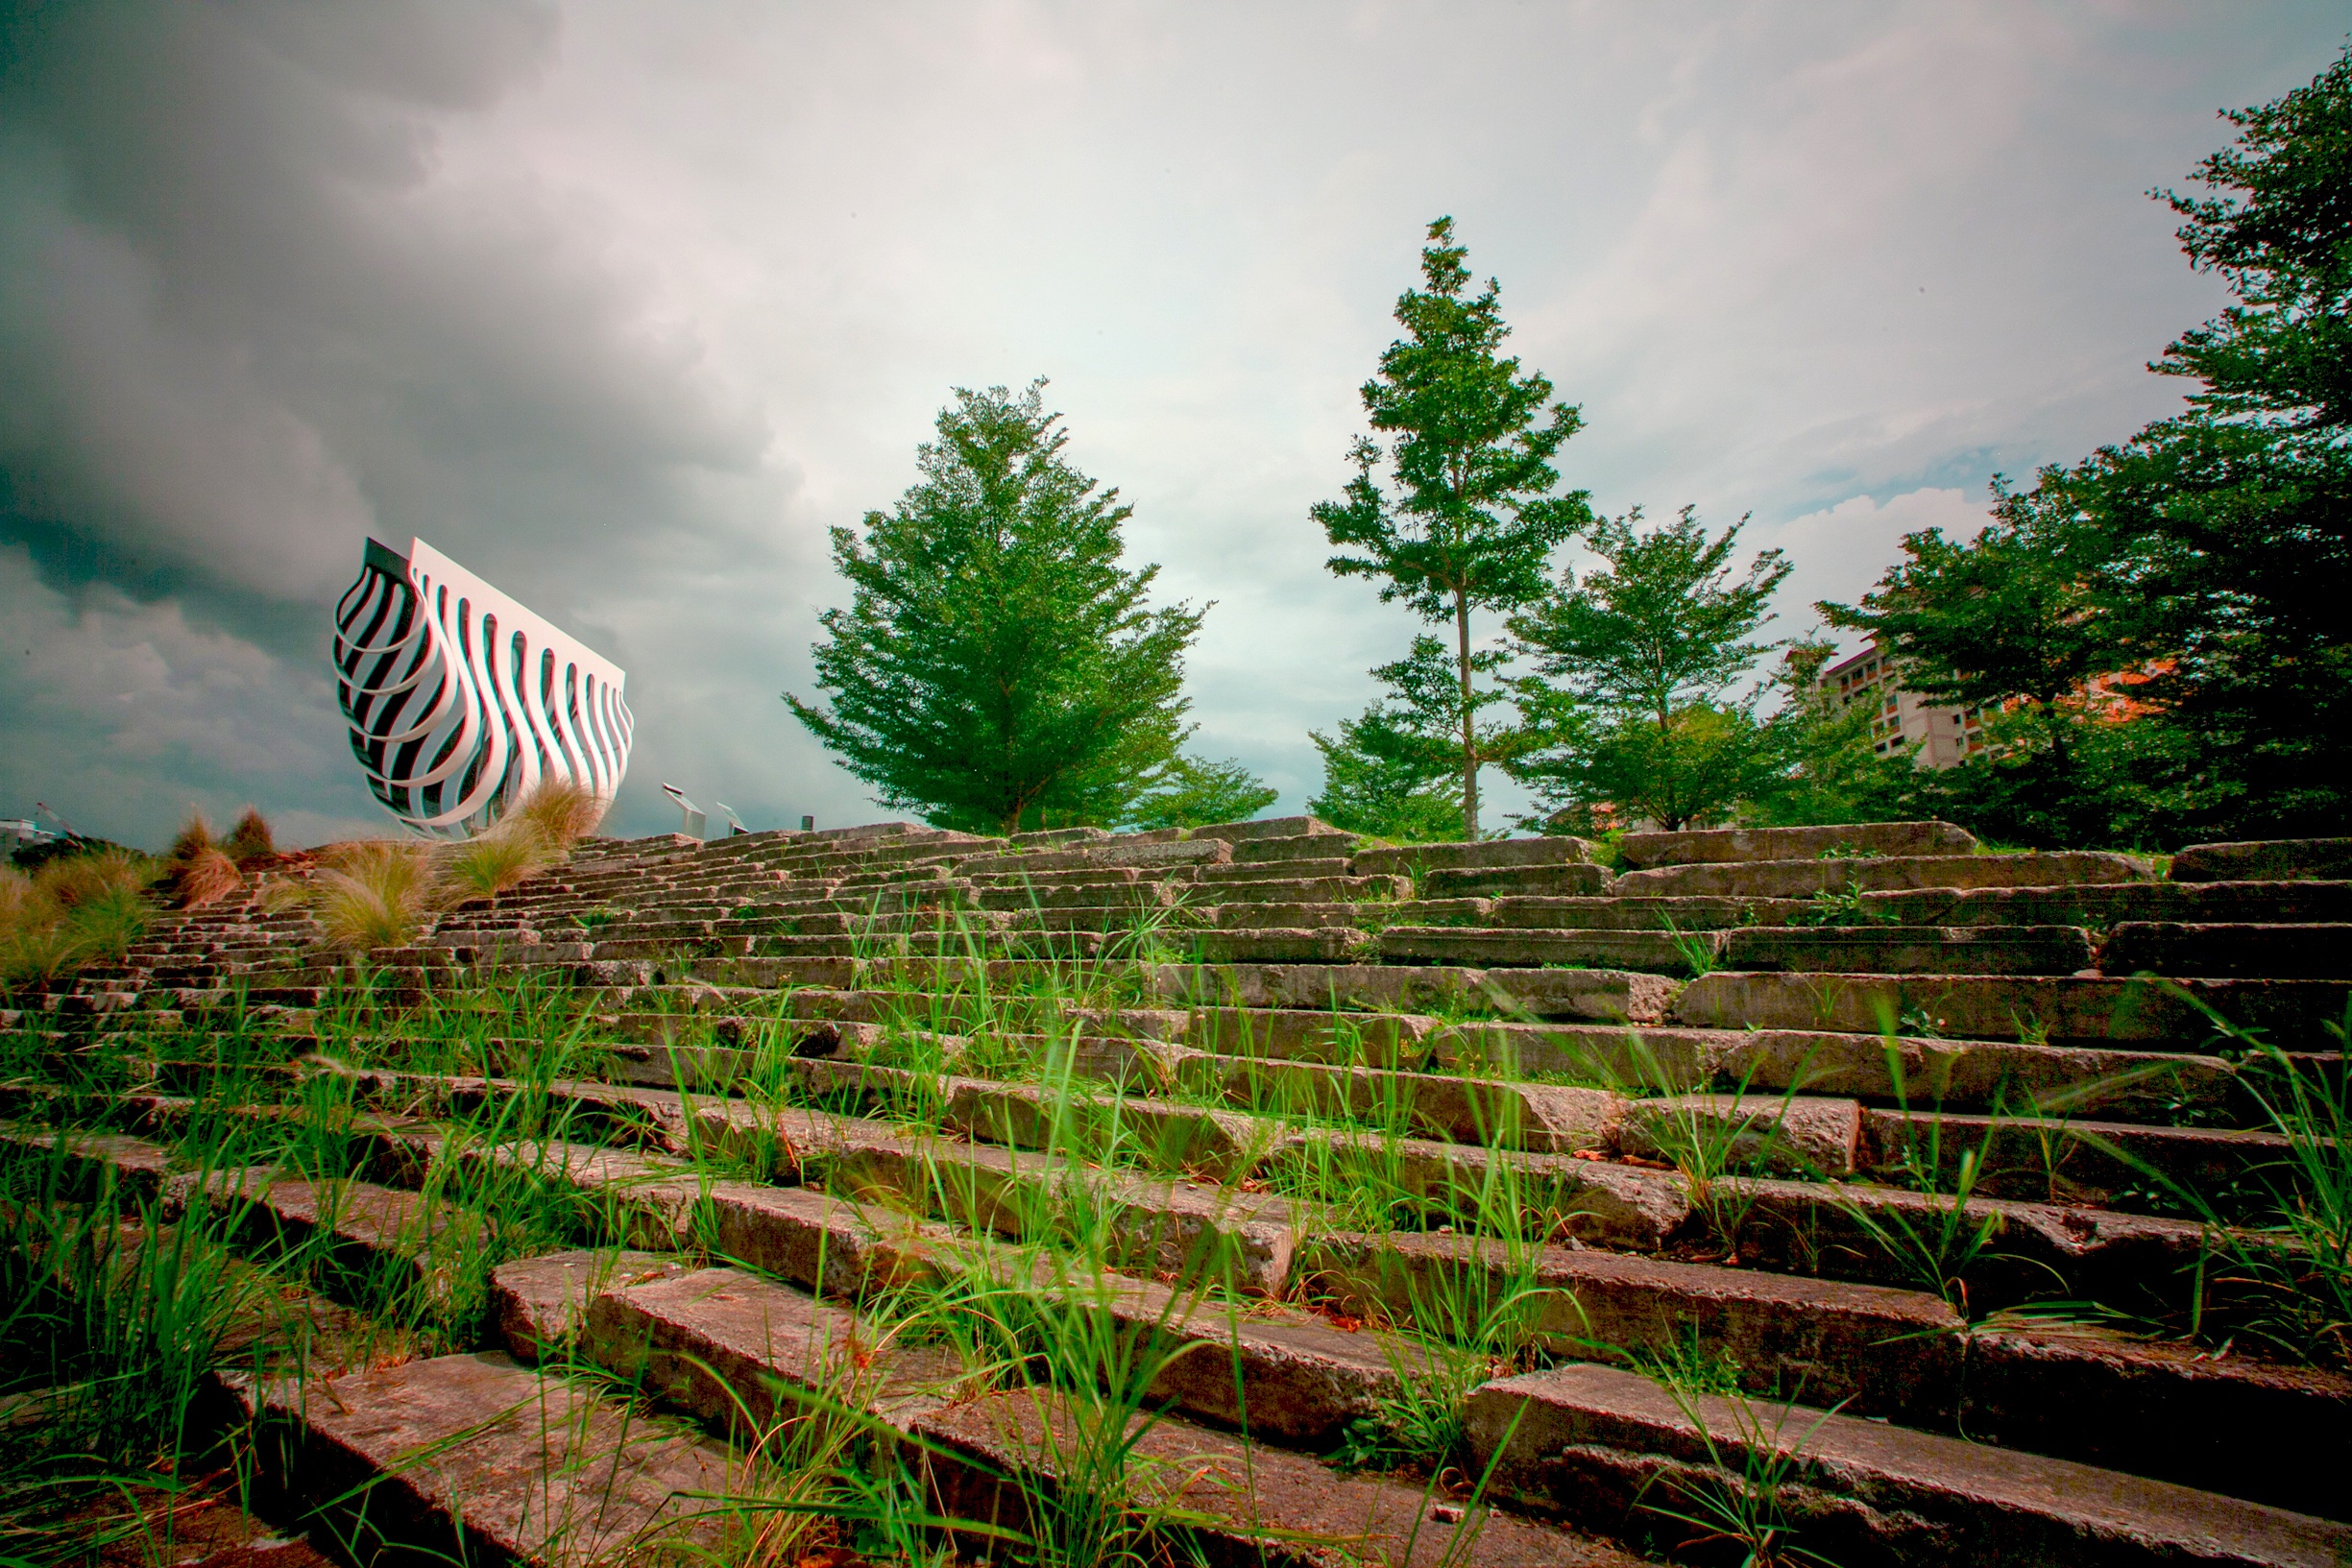
landscape, tree, water, nature, forest, grass, ocean, book, sky, boat, field, sunlight, leaf, flower, stone, travel, tranquility, green, heaven, jungle, tranquil, peaceful, peace, calm, serene, blue, silence, agriculture, garden, swing, zen, sculpture, sunny, relaxation, literature, plantation, serenity, story, quiet, imagination, singapore, ecosystem, tale, rural area, bishan, bishanpark, bishansingapore, ridingsweing, angmokio, angmokiopark, recyclehill, kallangriver